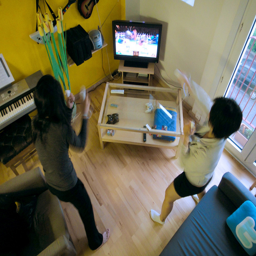
Two girls in an apartment play a lively video game.
Two children playing video games in front of a television.
Two women stand while actively playing a video game.
two people standing up in a living room playing nintendo wii
Two people playing a game on a television.